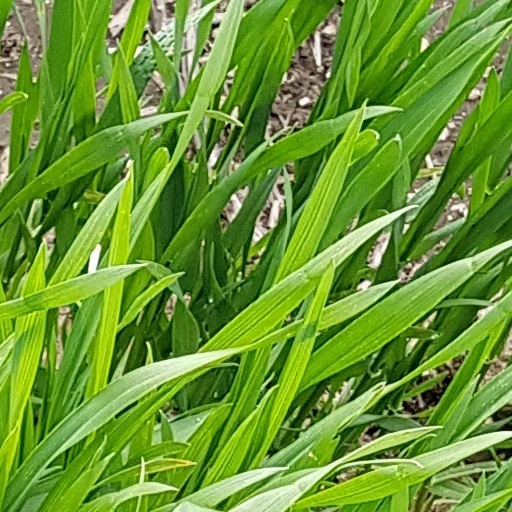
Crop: wheat